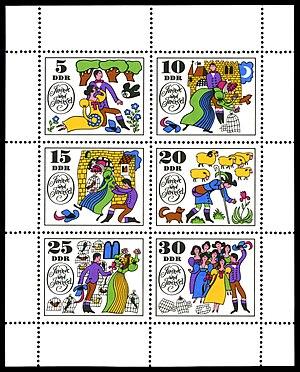
Jorinde et Joringel est un conte populaire allemand qui figure parmi ceux recueillis par les frères Grimm, dès la première édition, dans le premier volume de Contes de l'enfance et du foyer. Il relève du conte-type AT 405 auquel il a donné son nom.